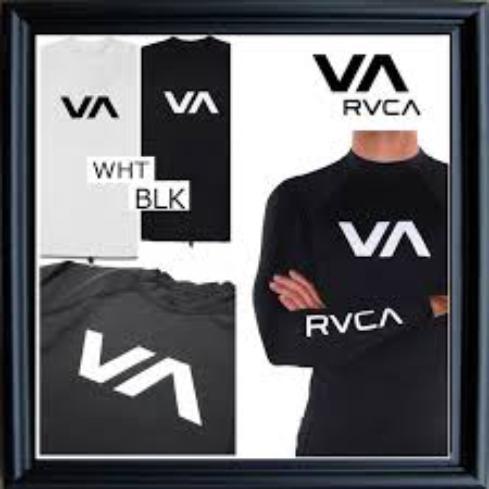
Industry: Clothes